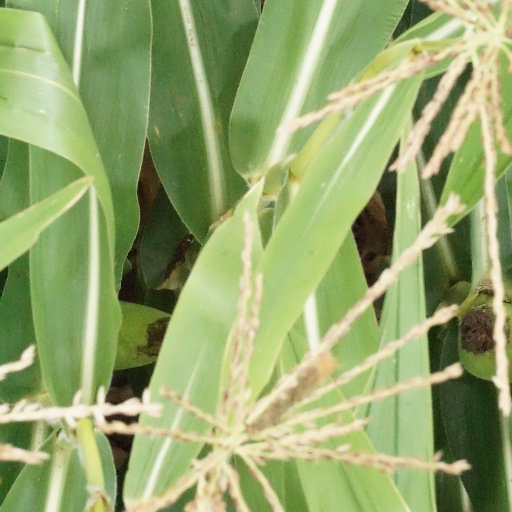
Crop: maize; corn